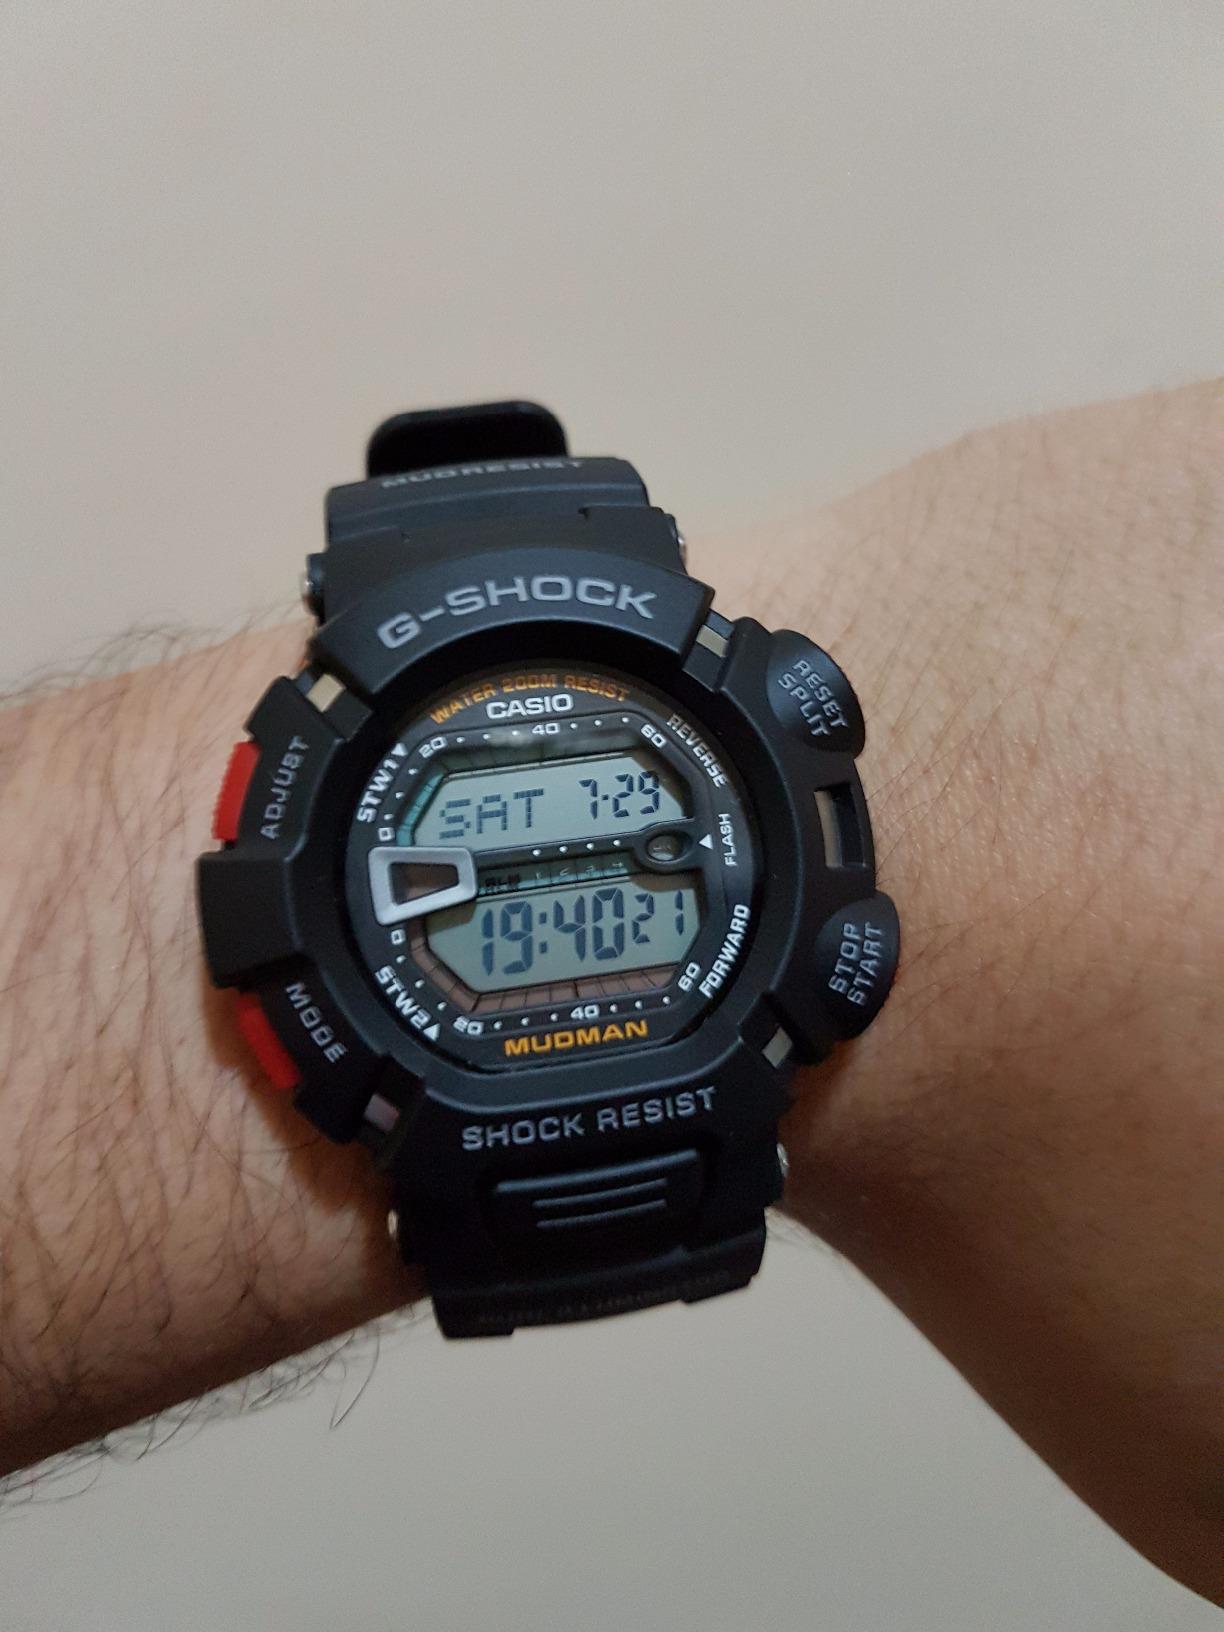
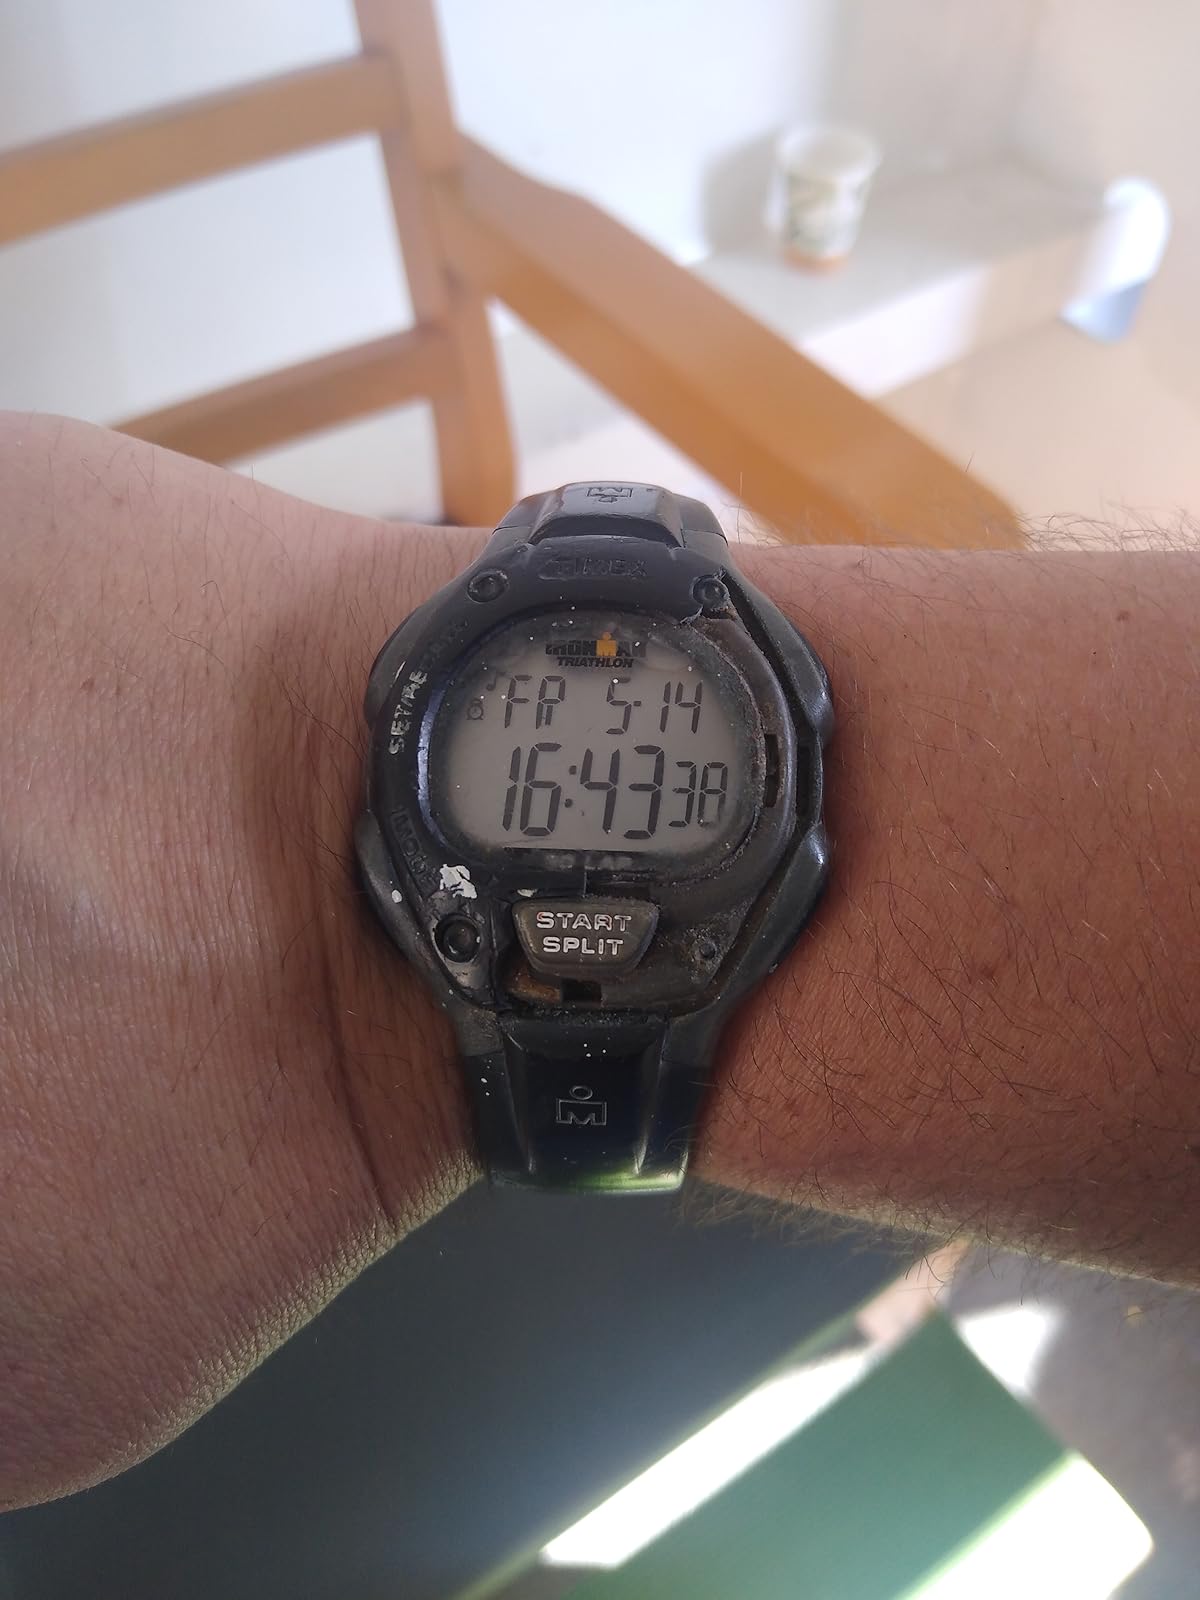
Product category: accessories_watch
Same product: no